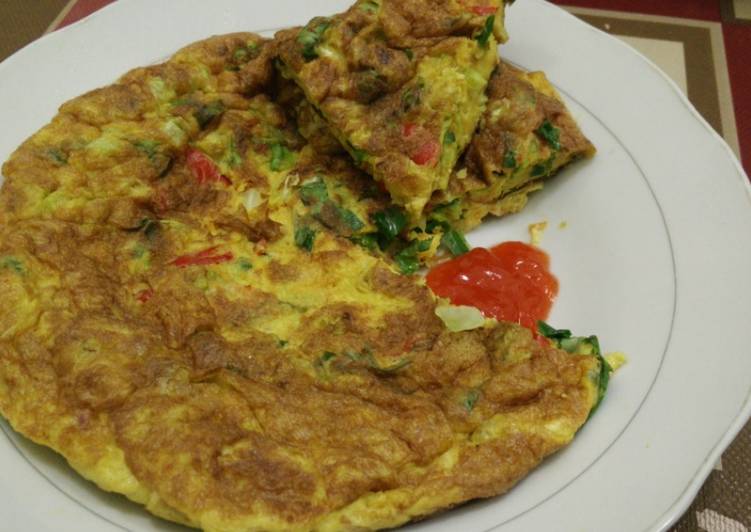
Label: telur_dadar